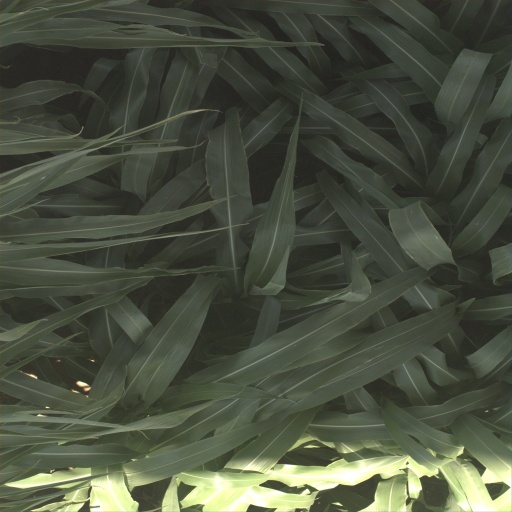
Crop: sorghum